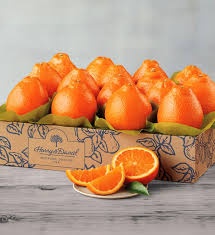
Label: mandarine